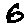
Label: 6